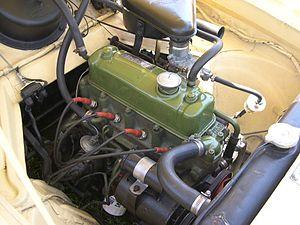
Le moteur BMC série B est un moteur à combustion interne quatre cylindres en ligne, quatre-temps, à refroidissement à eau, principalement utilisé dans les véhicules automobiles, créé par la société Britannique Austin Motor Company.